Rail transport in Laos

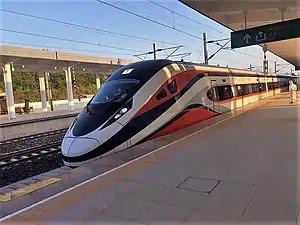
CR200J trainset at Vang Vieng station

Due to the mountainous geography of Laos, the country had no substantial railway infrastructure, thus traditionally rail transport has not played a significant part in Laos's transport sector.